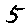
Label: 5